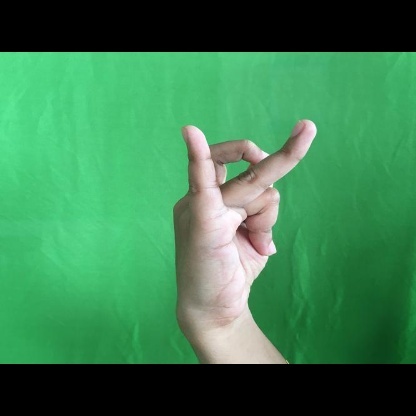
Mudra: Katakamukha